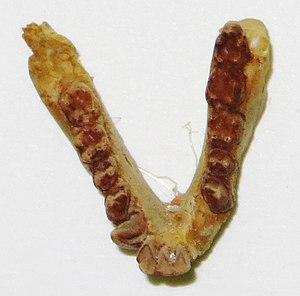
Propliopithecus est un genre fossile de singes de l'Ancien Monde, qui a vécu en Égypte durant l'Oligocène.